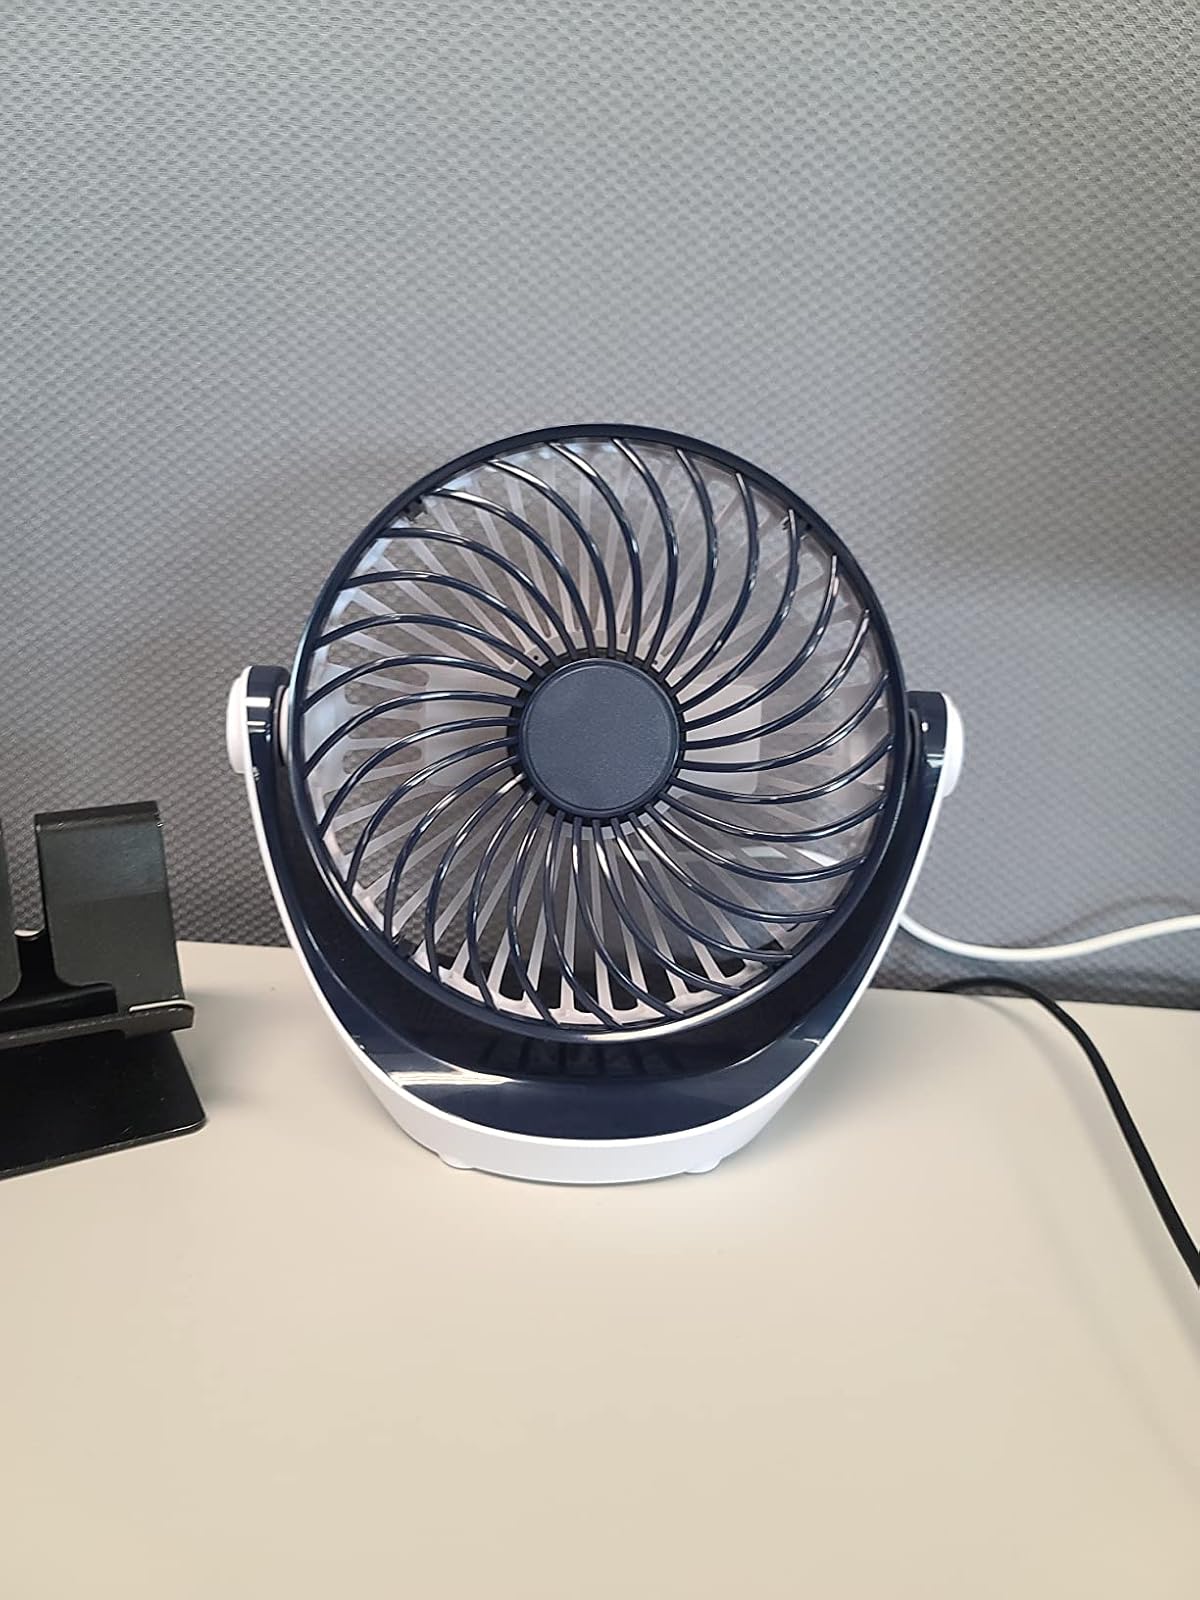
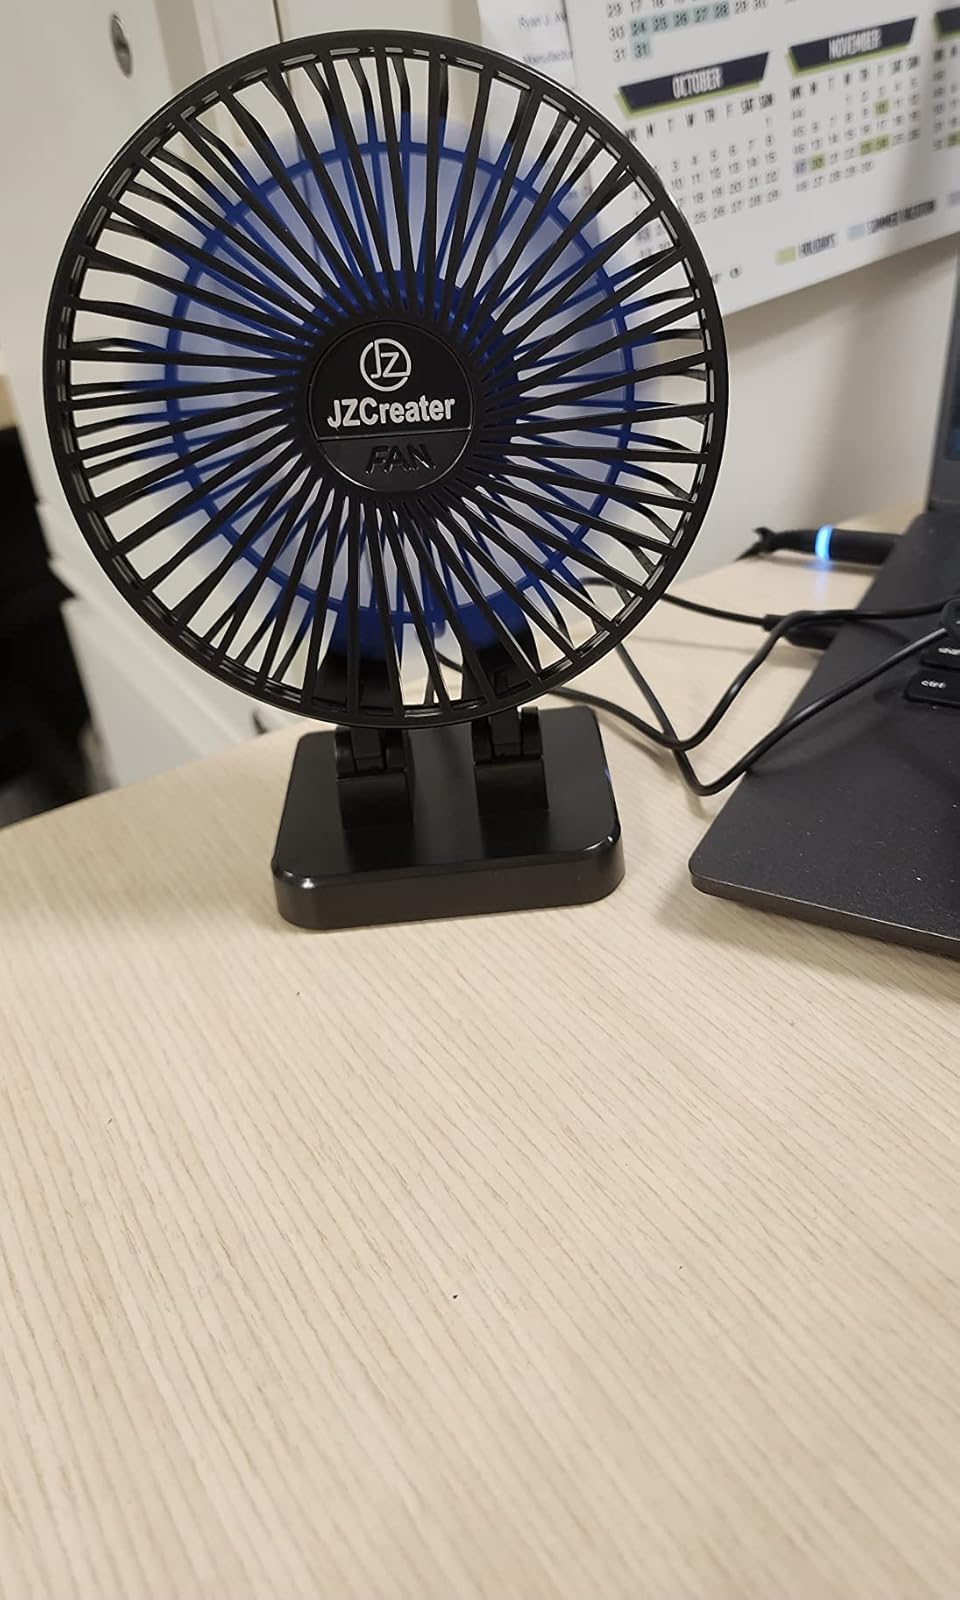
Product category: fan
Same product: no